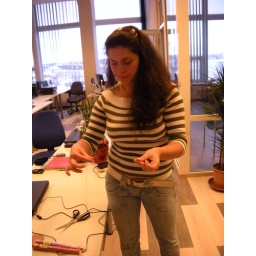
Xmas tree in our office